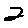
Label: 2